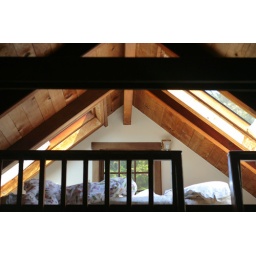
in a small wooden house #1